Babi kecap

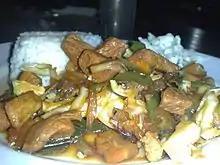
Babi kecap with vegetables and rice

The basic recipe, commonly used by Chinese Indonesians in their households, usually requires cuts of pork belly simmered with sweet soy sauce, spiced with garlic, shallot or onion, and a dash of salt. The popular recipes employed elsewhere — from restaurants in Chinatown in Indonesia to Bali and the Netherlands, may include additional ingredients, such as lemongrass, ginger, tomato, shrimp paste, "salam" leaf (Indonesian bay leaf), white pepper, and red chilies. If sweet soy sauce is not available, it can be substituted with normal soy sauce mixed with ground palm sugar or brown sugar. The less hot and spicy sweet pepper may be used to replace red chilies.